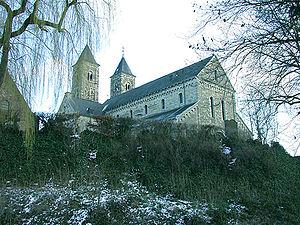
La basilique Saints-Wiro-Plechelm-et-Otger de la ville néerlandaise de Sint-Odiliënberg, dans la province de Limbourg et la commune de Roerdalen, est une ancienne abbatiale du VIIIᵉ siècle de style roman, élevée en basilique par l’Église catholique romaine en 1957.